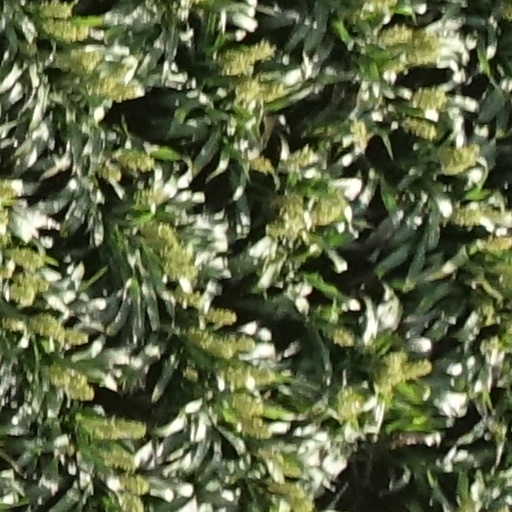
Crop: sorghum